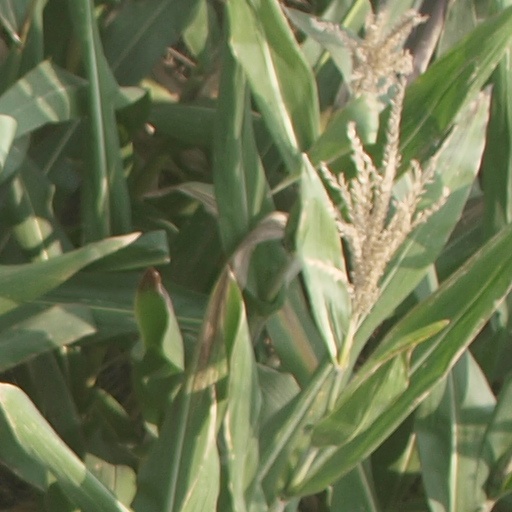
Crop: maize; corn